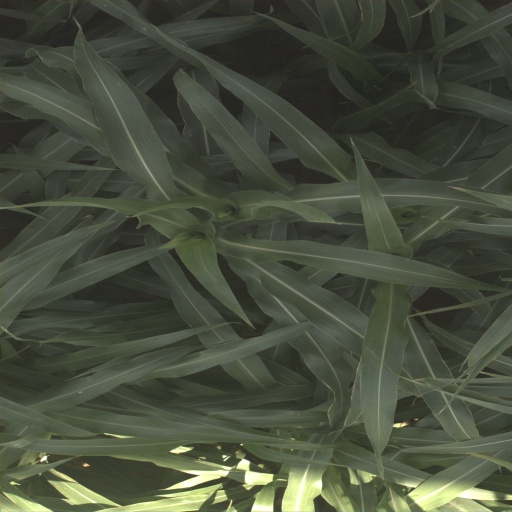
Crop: sorghum